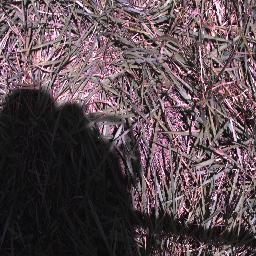
Label: negative